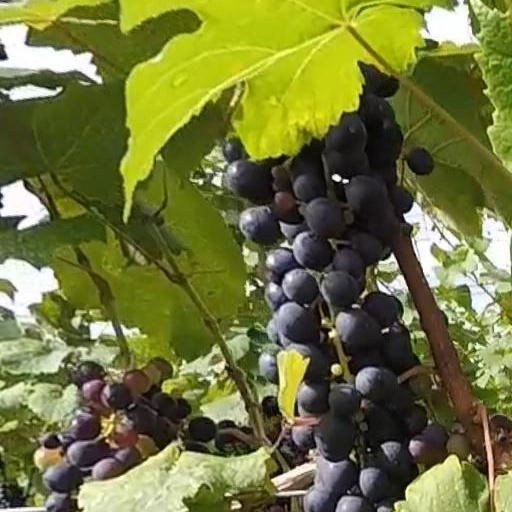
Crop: grape